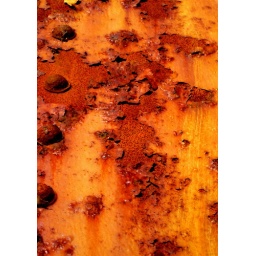
rusty bridge in long lake, ny